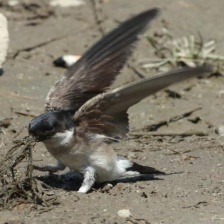
Species: COMMON HOUSE MARTIN
Scientific name: DELICHON URBICUM